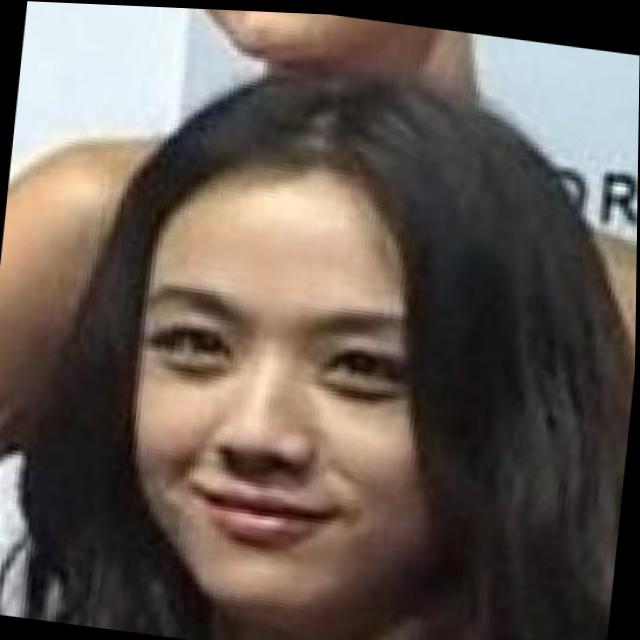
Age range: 21-44